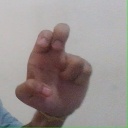
अक्षर: अ